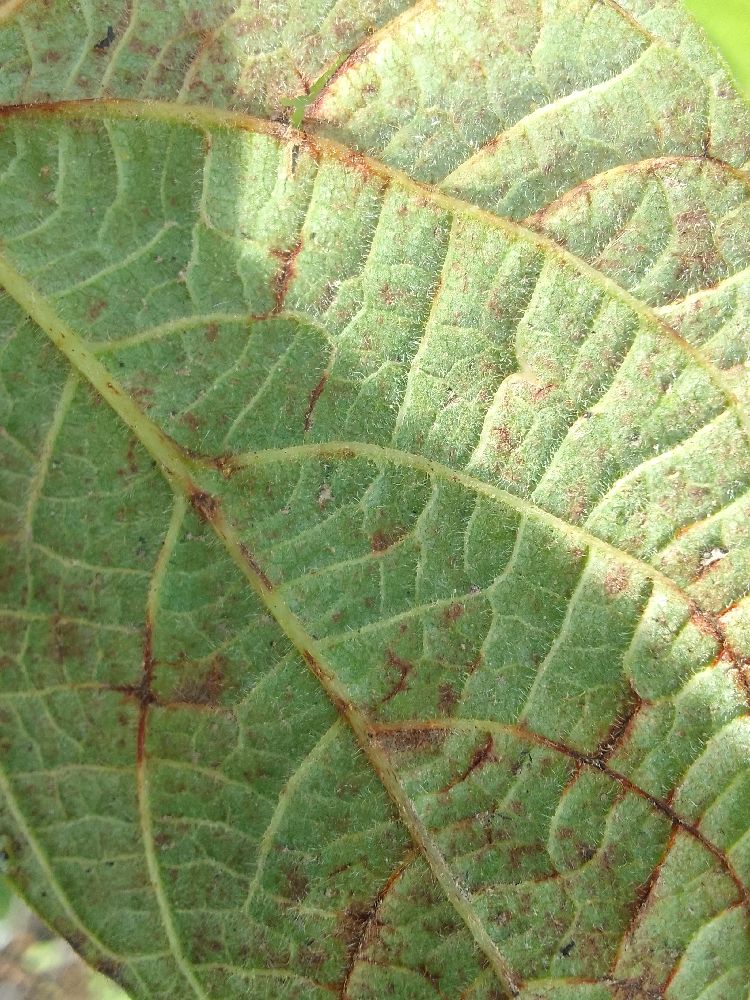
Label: anthracnose